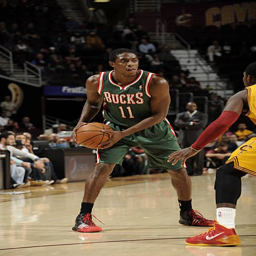
basketball point guard looks to pass the ball against sports team .